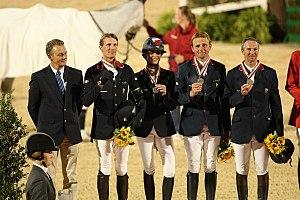
L'équipe de France, vice-championne du Monde des Jeux Equestres Mondiaux de Lexington, en 2010. (de gauche à droite
Les Jeux équestres mondiaux de 2010 se sont déroulés du 25 septembre au 10 octobre 2010 au Kentucky Horse Park de Lexington dans le Kentucky aux États-Unis. Pour la première fois depuis la création des Jeux équestres mondiaux, l'édition se déroule en dehors de l'Europe. Le dressage para-équestre fait également son entrée comme huitième discipline des jeux. Cinquante-huit nations représentées par 632 athlètes et 752 chevaux prennent part à la compétition. Le Royaume-Uni remporte le plus grand nombre de médailles lors de ces Jeux équestres avec dix-neuf médailles dont neuf en or. L'Allemagne gagne, quant à elle, treize médailles dont six en or et les Pays-Bas neuf médailles, dont six en or.
Kevin Staut, né le 15 novembre 1980 au Chesnay, est un cavalier de saut d'obstacles français.
Patrice Delaveau, né le 27 janvier 1965 à Rambouillet, est un cavalier français de saut d'obstacles.
Katchina Mail est une jument baie du stud-book Selle français, qui a concouru au niveau international en saut d'obstacles avec Patrice Delaveau. Cette fille de Calvaro Z est poulinière depuis 2012.